Gyeongju

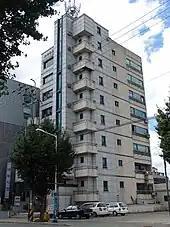
Gyeongju Sinmun, a local newspaper company is housed in this building.

Gyeongju has two main local newspapers; the "Gyeongju Sinmun" and the "Seorabeol Sinmun". Both are weekly newspapers providing news via online as well and their headquarters are located in the neighborhood of Dongcheon-dong. The Gyeongju Sinmun was founded in 1989 and provides various news and critics on anything concerning Gyeongju. Its online newspaper, Digital Gyeongju Sinmun opened in December, 2000 to provide live local news out of the limit as a weekly newspaper and to establish mutual information exchanges from Gyeongju locals. In 2001, Gyeongju Sinmun started to present Gyeongju Citizen Awards to people who try to develop the local industry and economy, culture and education, and welfare service. Since 2003, the Wolseong Nuclear Power Plant headquarter co-hosts the awards with Gyeongju Sinmun.